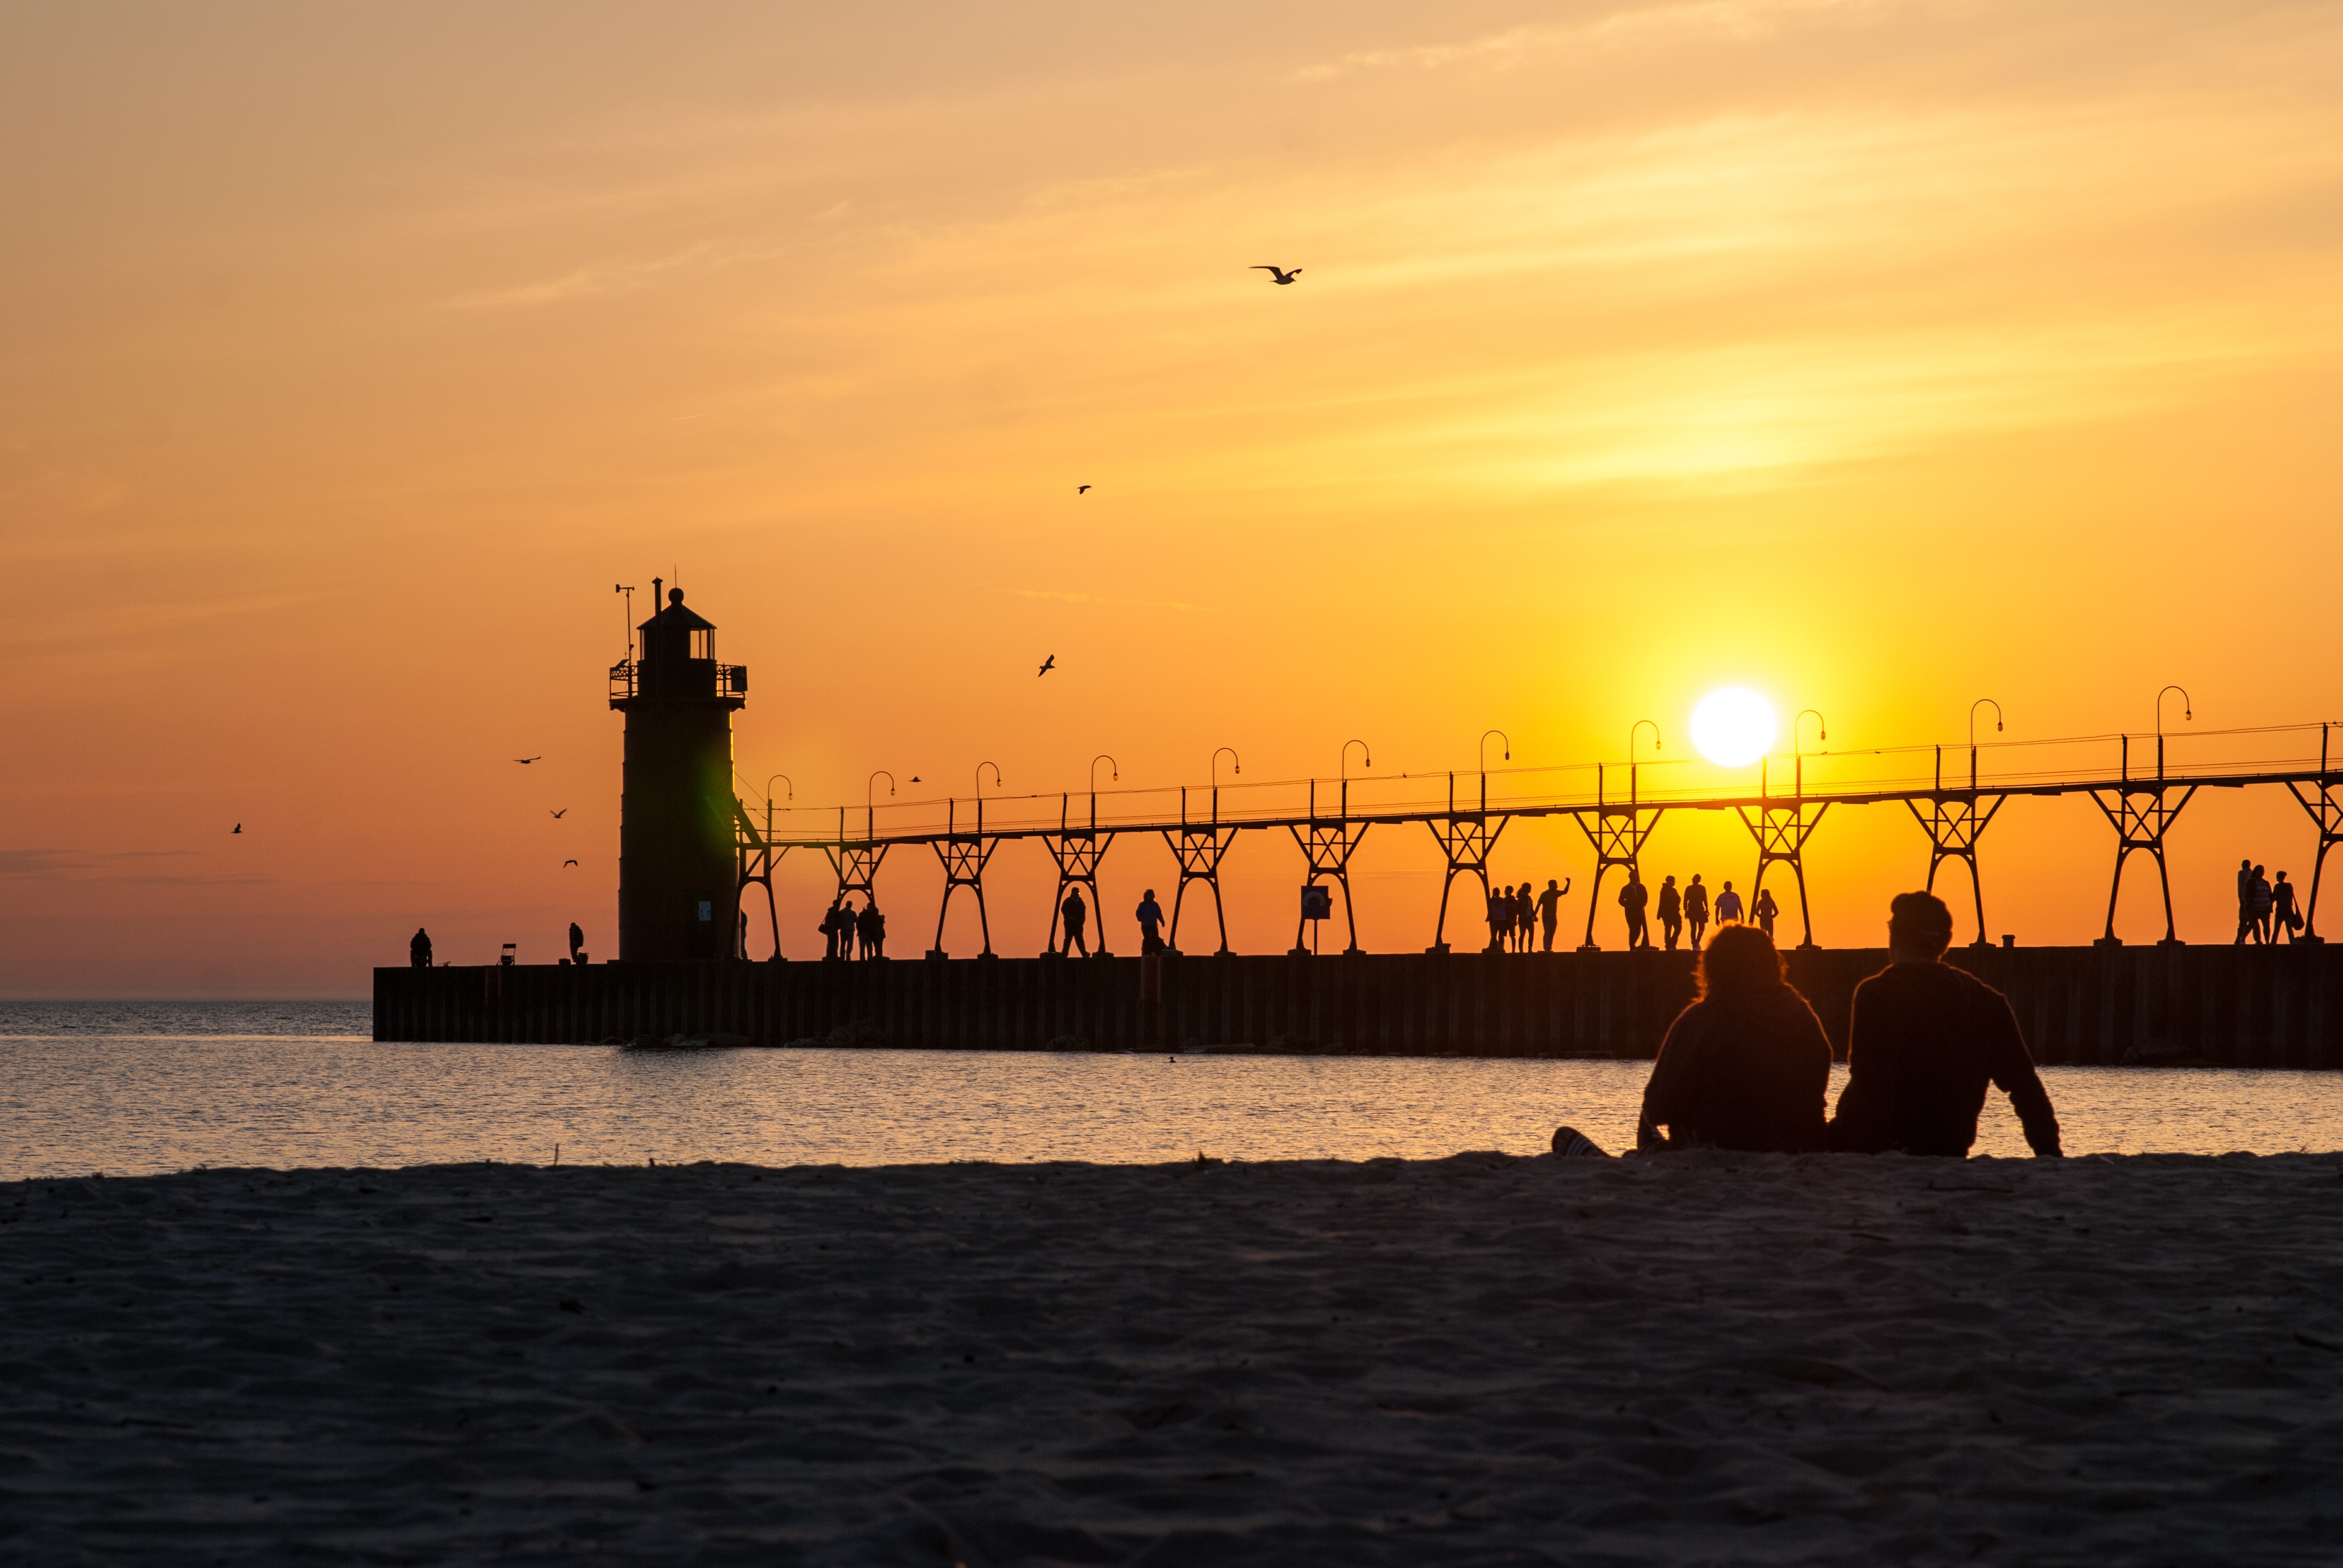
beach, sea, coast, ocean, horizon, sun, sunrise, sunset, morning, wave, dawn, pier, dusk, evening, tower, bay, afterglow